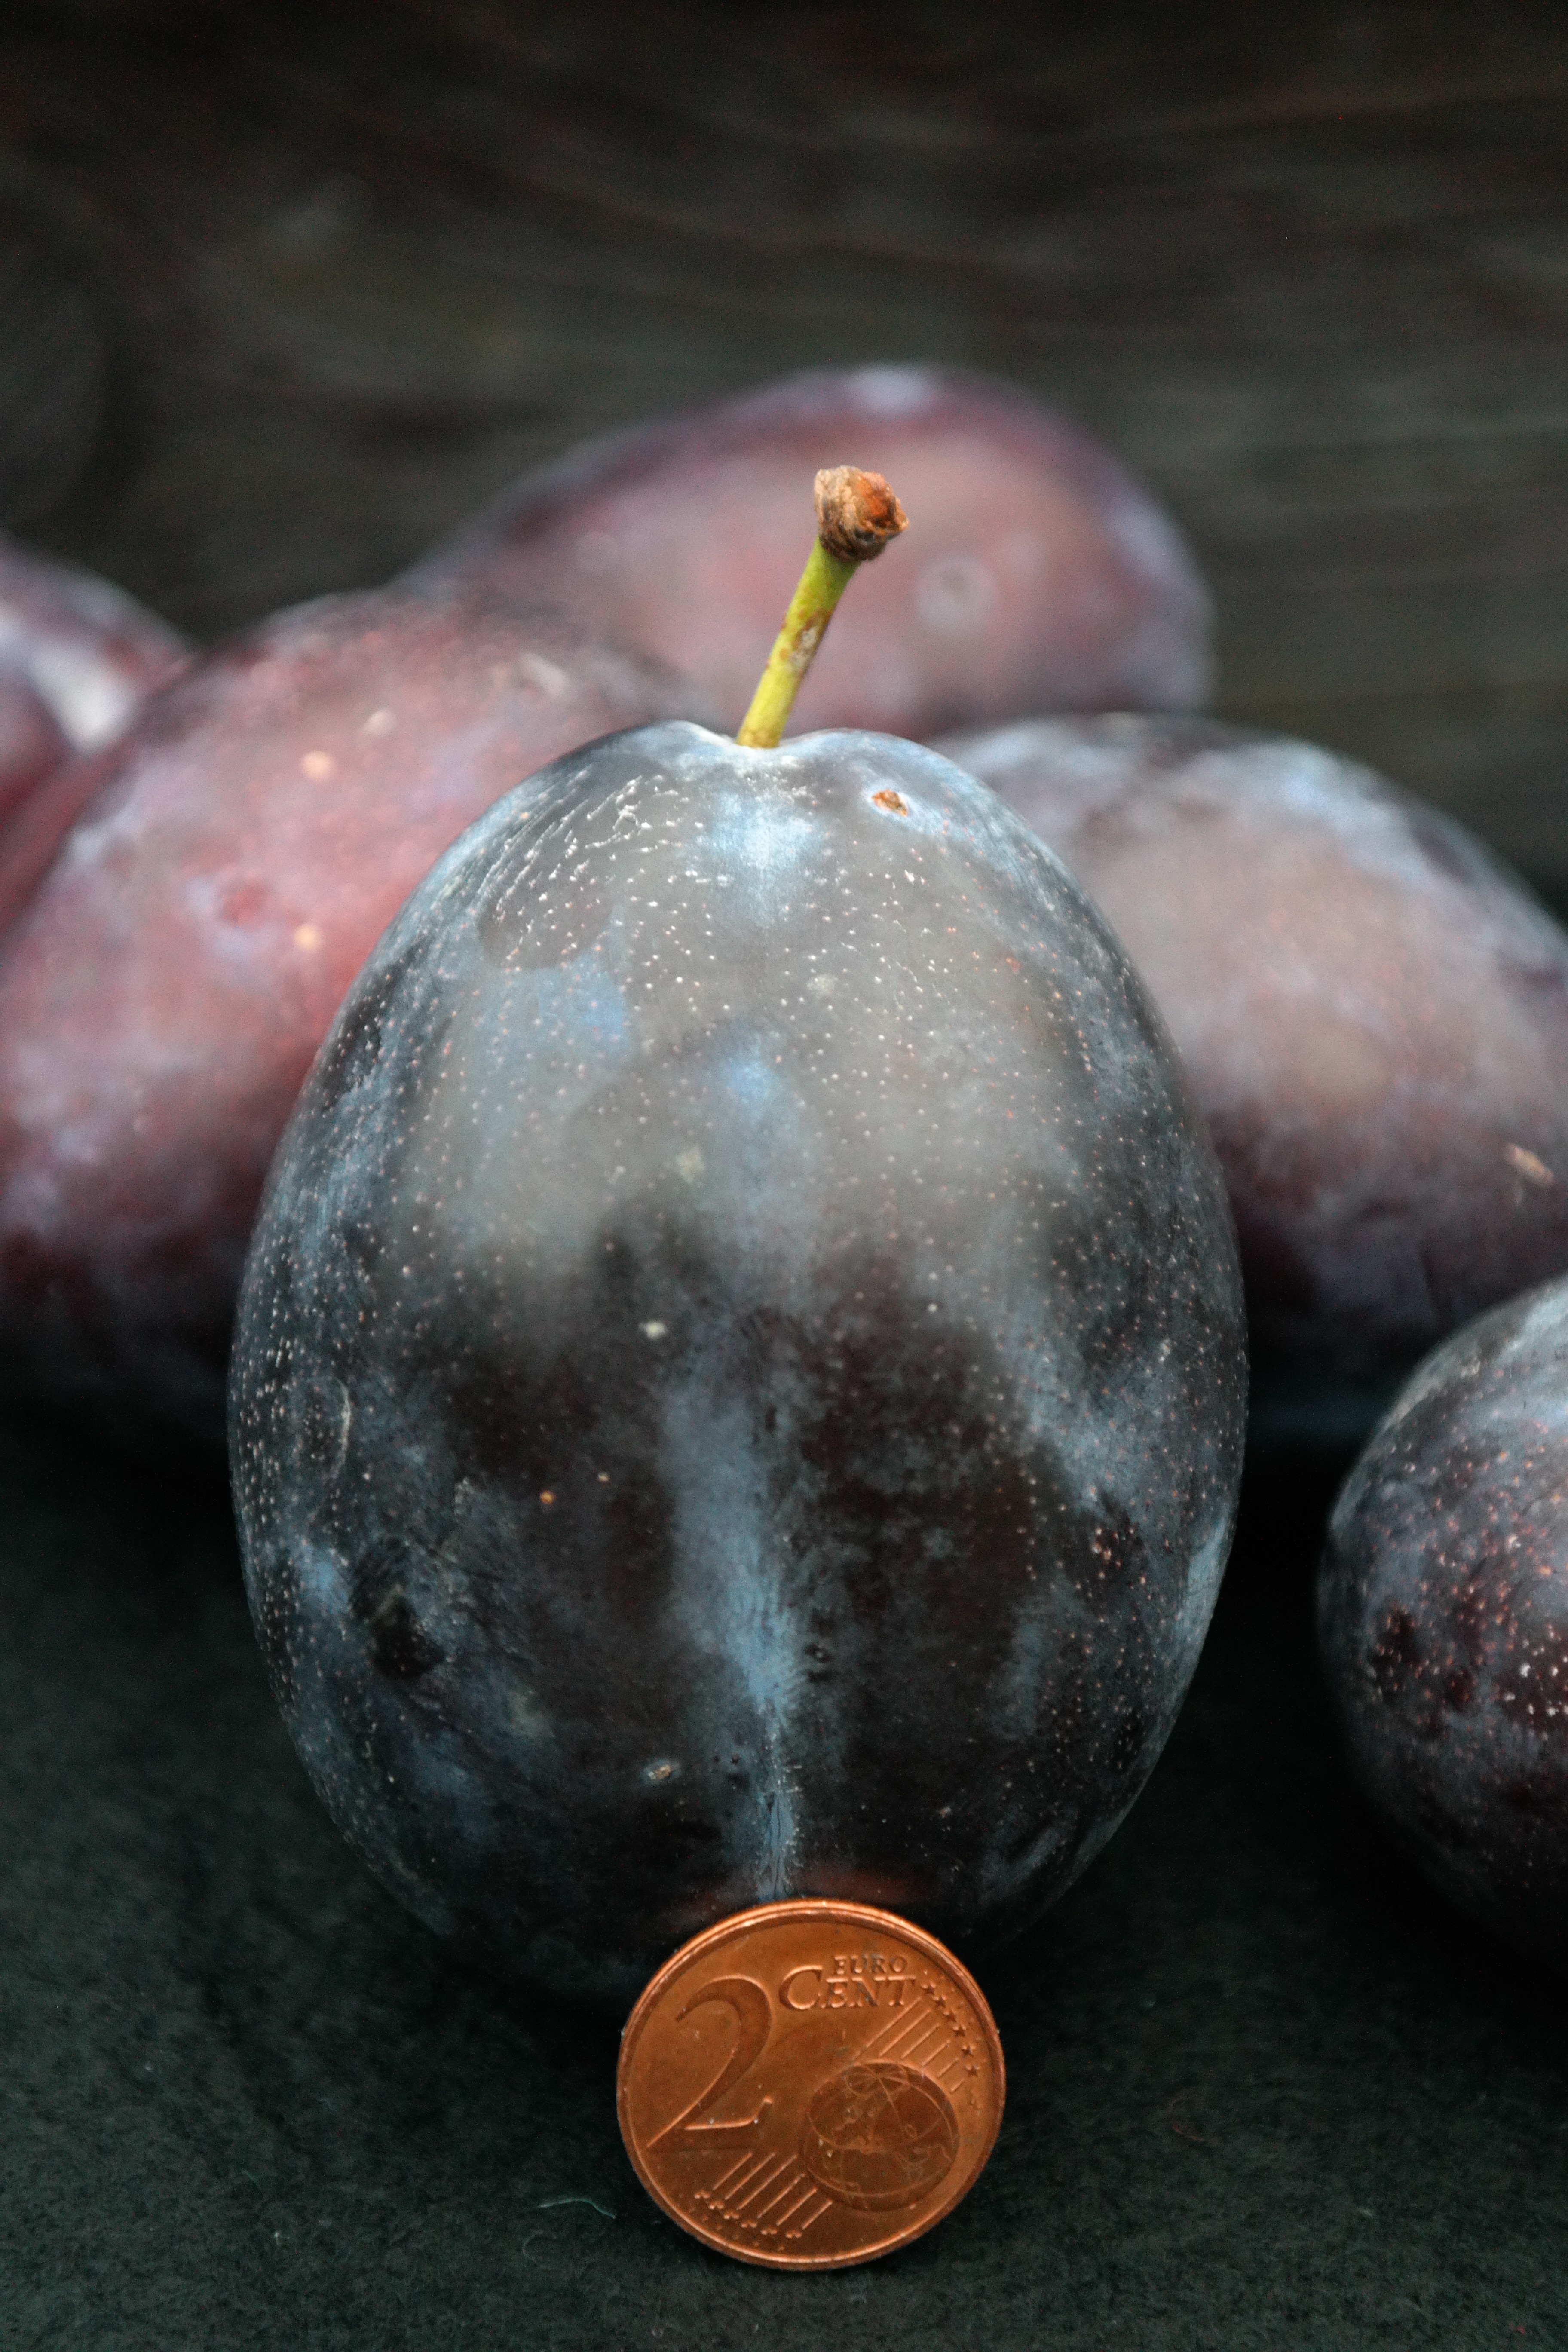
plant, fruit, leaf, food, produce, money, blue, close up, plum, violet, coin, large, huge, prunus, cent, macro photography, pome fruit, flowering plant, real plum, prunus domestica, purple by, still life photography, size comparison, blue black, land plant, squish, prunus domestica subsp domestica, cultural plum, 2 cents, 2 cent piece